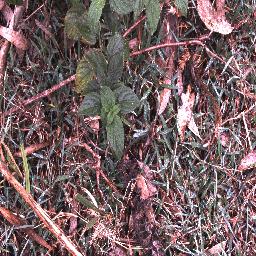
Label: lantana